Tawny pipit

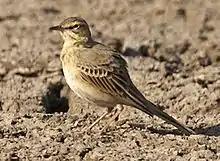
"A. c. griseus" overwintering in India

The tawny pipit was formally described in 1758 by the Swedish naturalist Carl Linnaeus in the tenth edition of his "Systema Naturae". He placed it with the larks and pipits in the genus "Alauda" and coined the binomial name "Alauda campestris". Linnaeus specified the type locality as Europe but this has been restricted to Sweden. The specific epithet "campestris" is Latin meaning "of the fields", from "campus" meaning "field". The tawny pipit is now one of over 40 species placed in the genus "Anthus" that was introduced in 1805 by German naturalist Johann Matthäus Bechstein. The species is considered to be monotypic: no subspecies are recognised.